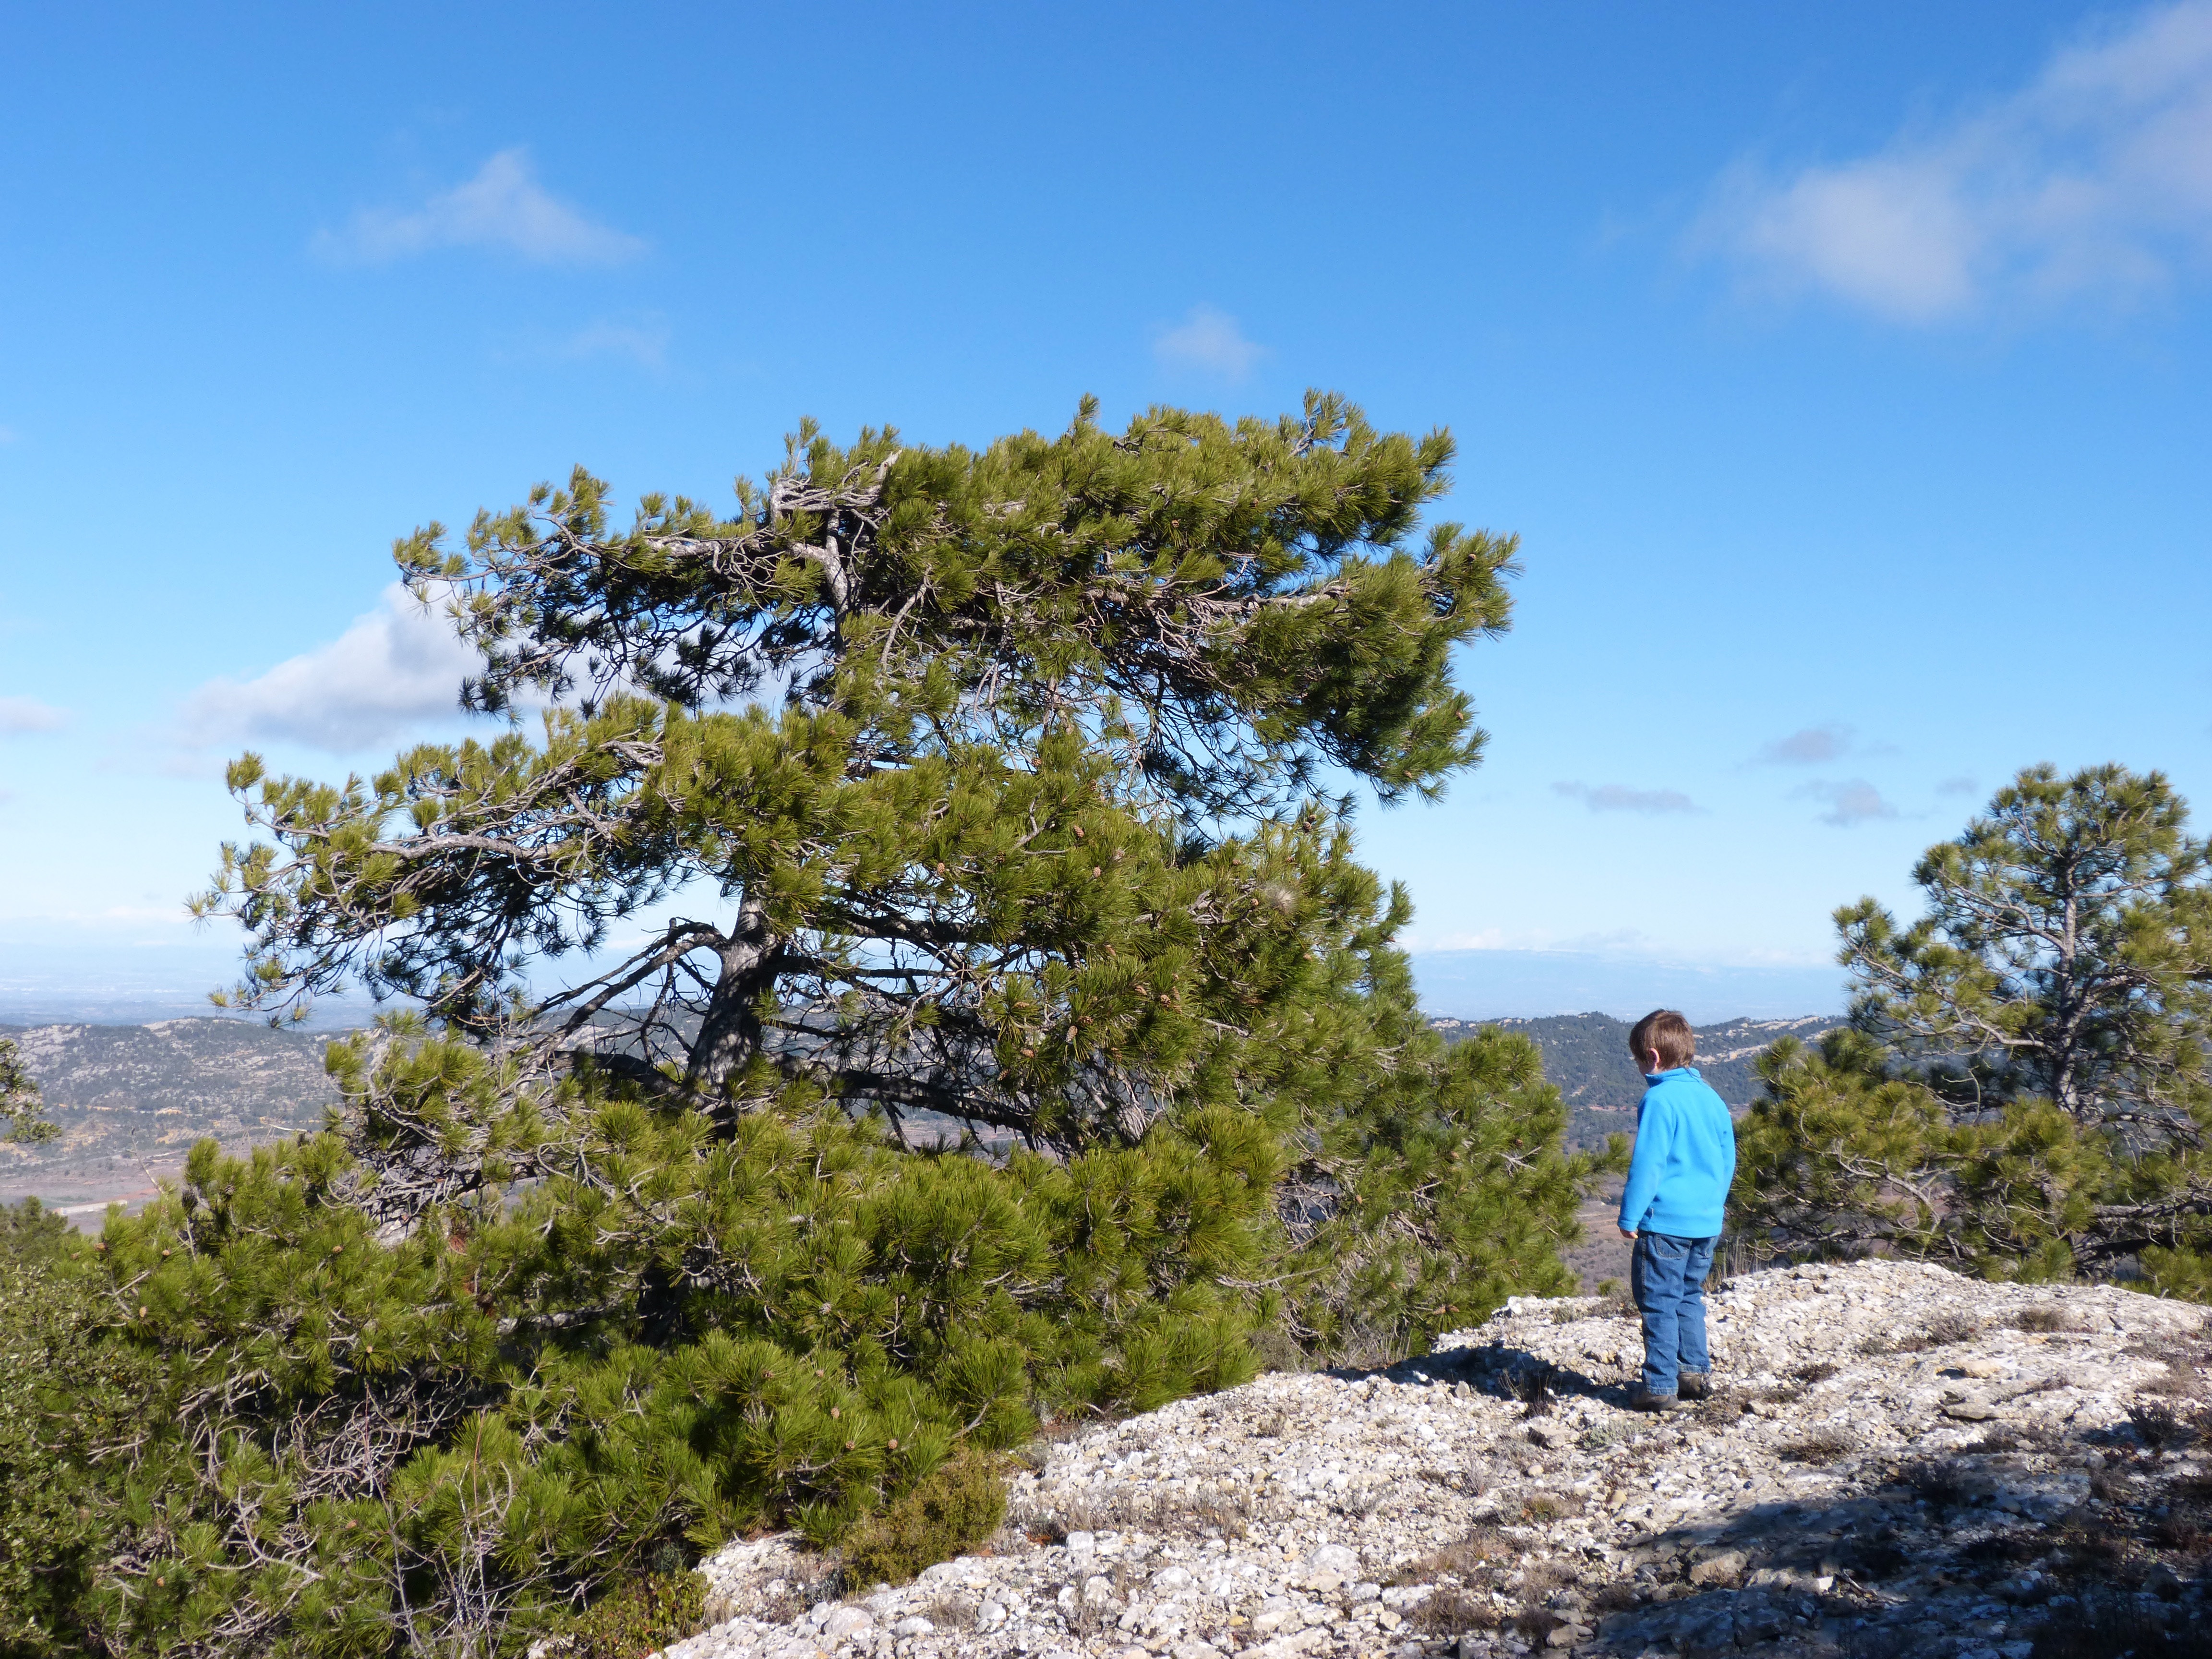
tree, rock, wilderness, walking, mountain, trail, adventure, cliff, pine, contemplation, terrain, ridge, mountaineering, geology, top, ecosystem, modelled by the wind, woody plant